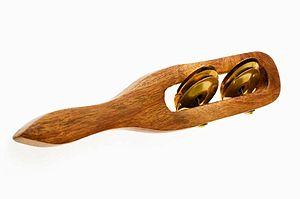
Un kartal, kartalôn ou chaparôn est une sorte de castagnettes indiennes. Véritable instrument de musique à la technique très évoluée, il apparaît sous deux formes.